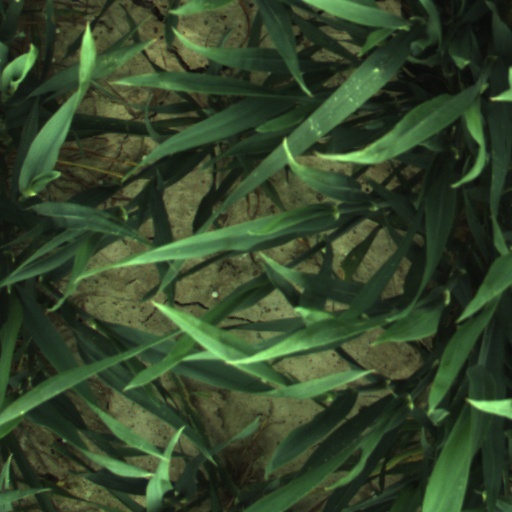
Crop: wheat